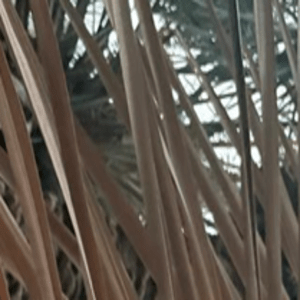
Label: Magnesium Deficiency